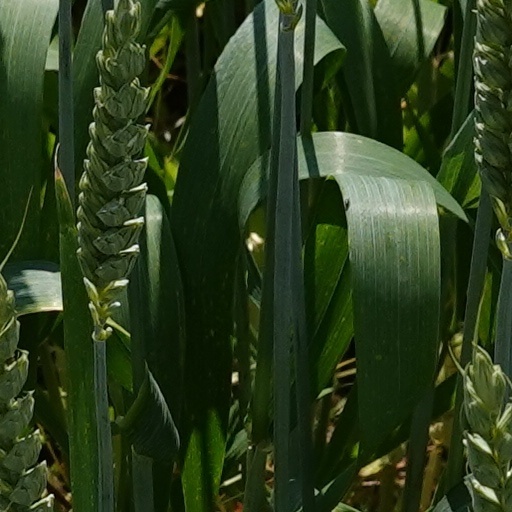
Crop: wheat